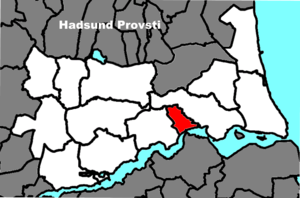
Hadsund Sogn
Hadsund Sogns beliggenhed i Hadsund Provsti.
Sognets beliggenhed i Hadsund Provsti.
Hadsund Sogn var et sogn i Hadsund Provsti. Sognet lå i Mariagerfjord Kommune; indtil Kommunalreformen i 1970 lå det i Hindsted Herred. I Hadsund Sogn lagde Hadsund Kirke.